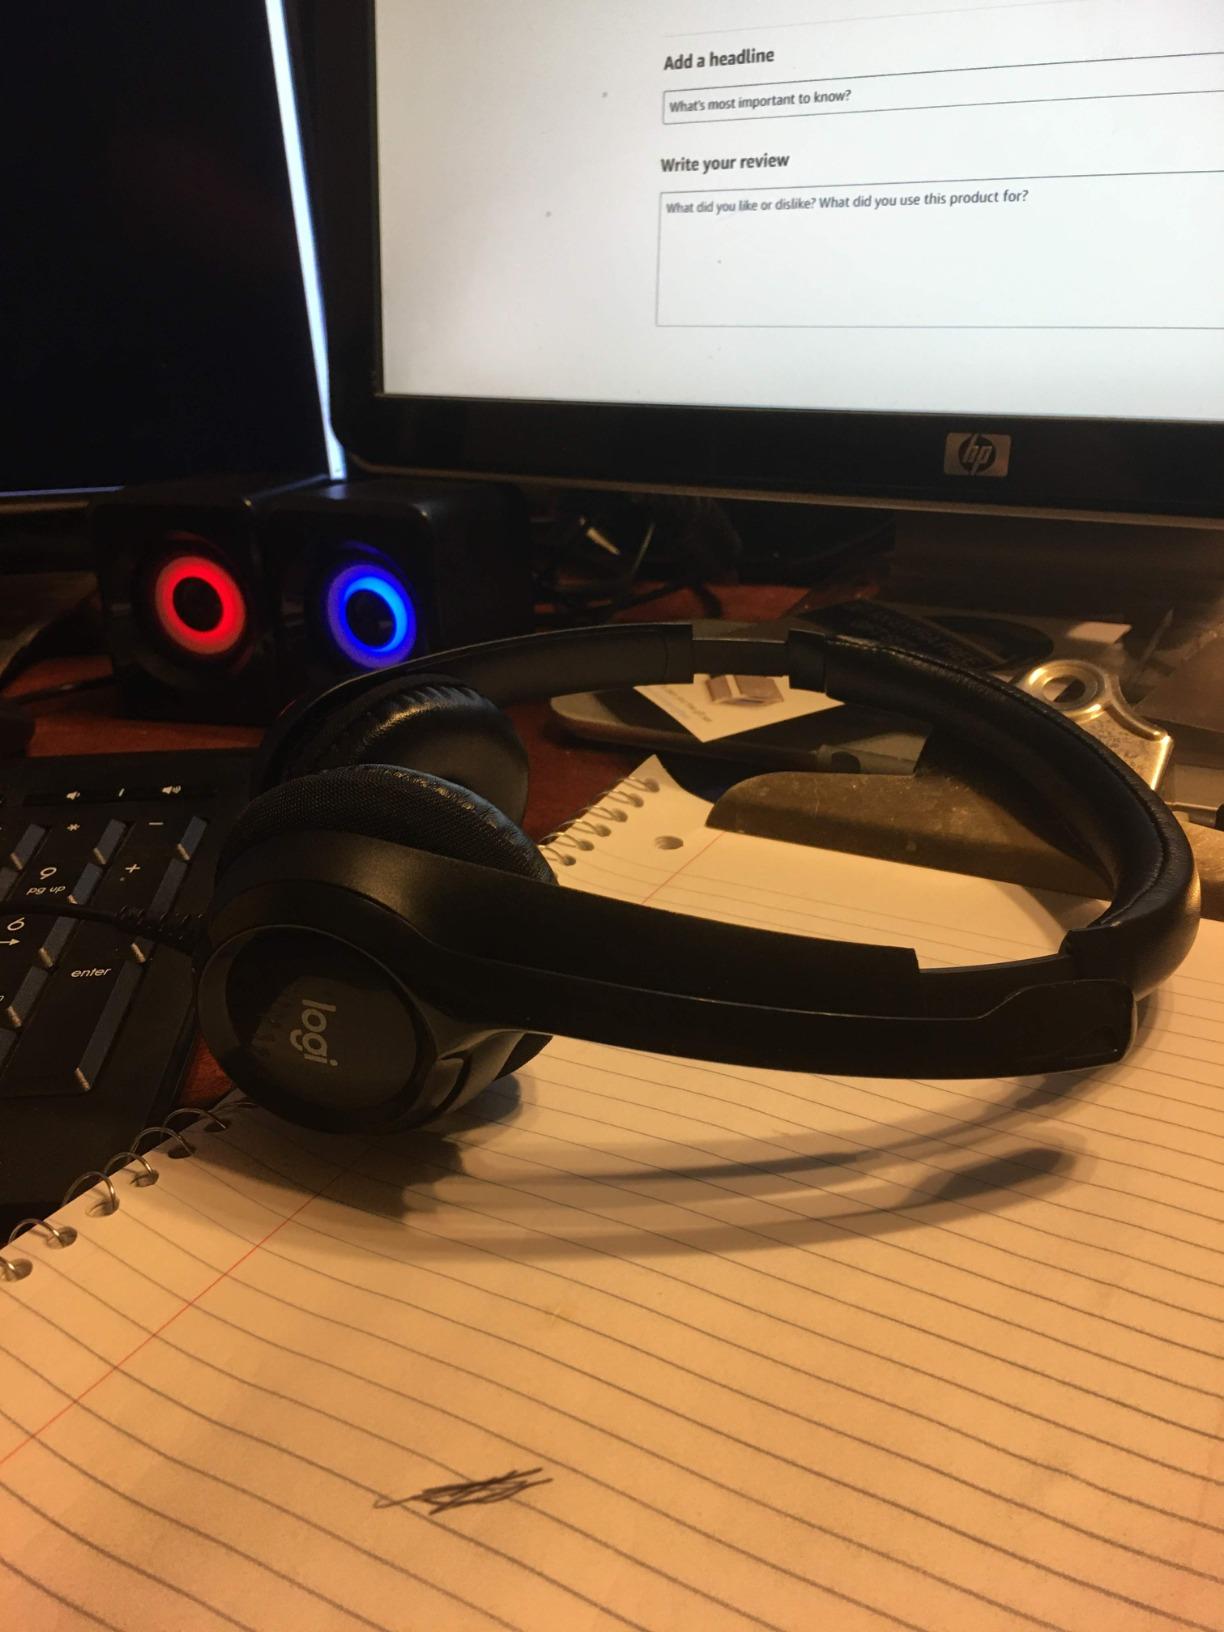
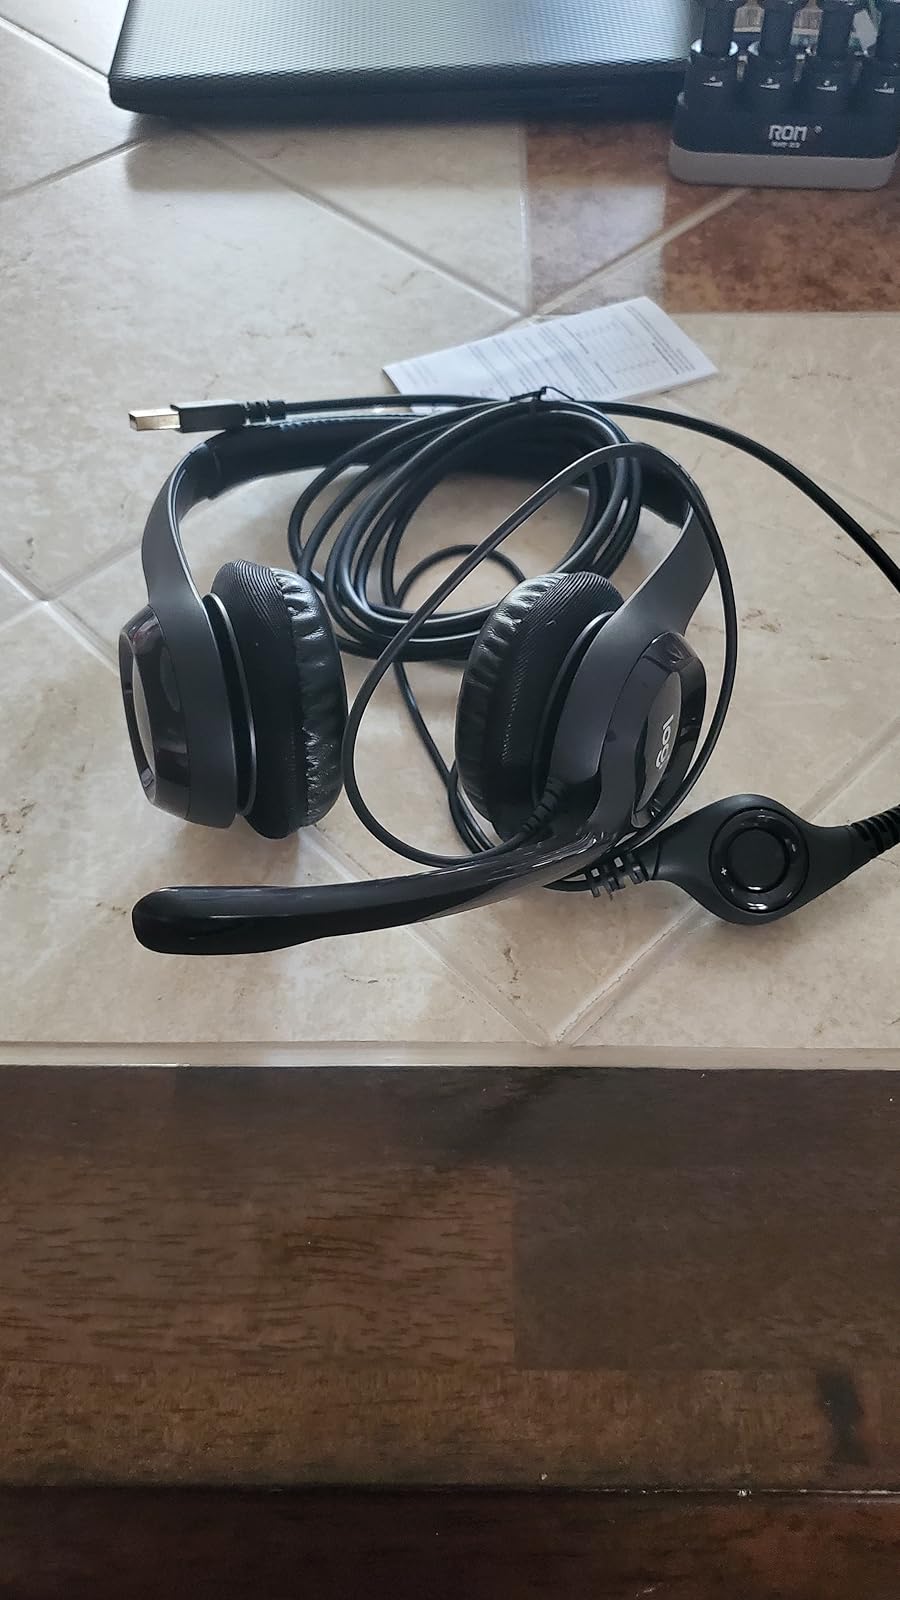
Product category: headphones
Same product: yes